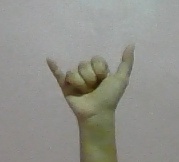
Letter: ya